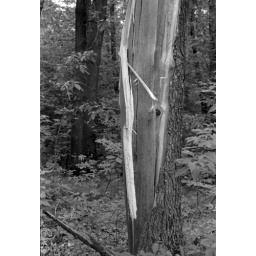
lightning struck an oak tree across from our house in 12 Oaks